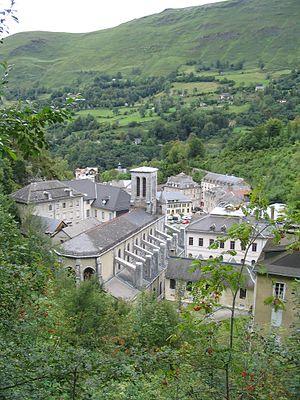
Eaux-Bonnes est une commune française, située dans le département des Pyrénées-Atlantiques en région Nouvelle-Aquitaine.